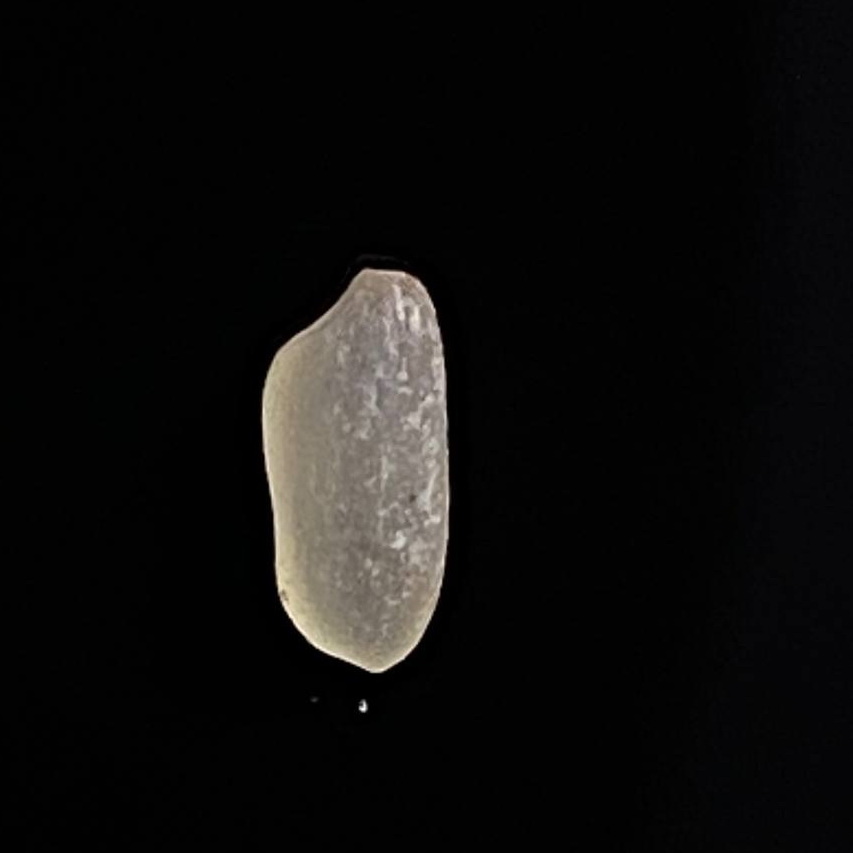
Rice variety: Gutisharna